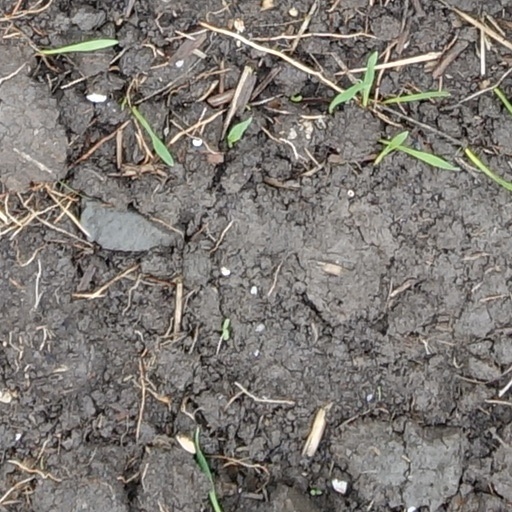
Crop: wheat